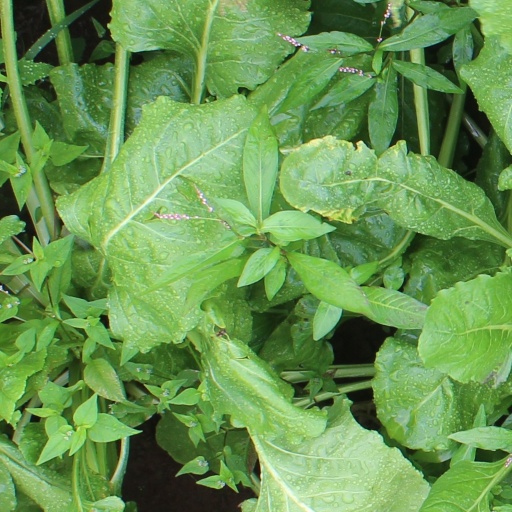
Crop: sugar beet